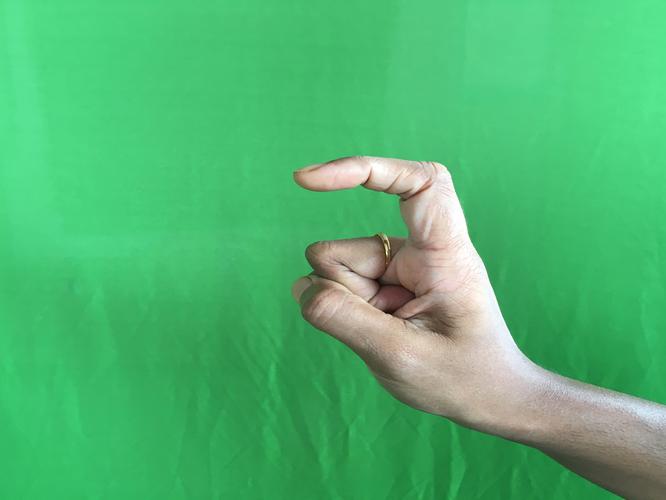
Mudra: Tamarachudam
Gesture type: single_hand